John Latey (journalist)

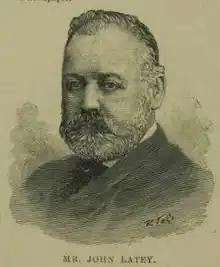
John Latey

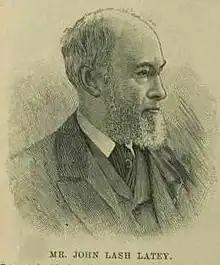
His father John Lash Latey

Latey was a son of John Lash Latey (1808–1891), editor of the "Illustrated London News" from 1858 to 1890. He wrote parliamentary sketches for the "ILN" under the pseudonym 'The Silent Member'. He also wrote novels and translated Dumas and Paul Féval.